Madayi Kavu

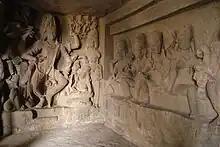
Ellora caves Shiva, Veerabhadra and first 3 mathru

These practices manifested differently across regions while maintaining core philosophical unity. In Kerala, Trika principles informed Bhadrakali worship rituals like "Guruthi" (vermilion offerings) and Theyyam trance performances, whereas in Assam, they influenced Kamakhya temple rites. The tradition declined after the 14th century due to socio-political changes but experienced modern scholarly revival through translations and academic studies. Contemporary interest focuses on Abhinavagupta's works and the tradition's psychological insights into consciousness, with its non-dual framework influencing global spiritual thought and comparative philosophy studies. Kashmir Shaivism remains significant for its sophisticated integration of metaphysics, ritual, and liberation theory within Hindu philosophy.